Tellico Dam

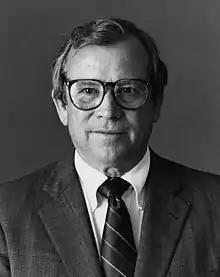
U.S. senator from Tennessee Howard Baker openly supported the completion of the Tellico Dam, and had referred to the snail darter as his "nemesis."

On August 12, 1973, a group of students led by UTK biology professor David Etnier conducted a study for possible endangered species via snorkeling in the Little Tennessee River during construction operations on Tellico Dam. Prior to the expedition, Etnier predicted up to ten endangered species occupied the proposed Tellico Reservoir basin. In the Coytee Springs shoal area of the Little Tennessee, Etnier identified several snail darters, to which in a later interview with the "Knoxville News Sentinel" suggested he "knew nobody had ever seen it before." Four months later, the Nixon administration passed the Endangered Species Act of 1973 (ESA), providing federal protection for endangered species from potential habitat destructions. By this point, the dam was well under construction and already over US$53 million (equivalent to $ in ) had been spent on the construction work, requiring an injunction to stop the building from continuing and the flooding to happen. On November 10, 1975, the snail darter was placed on the Endangered Species list by the United States Fish and Wildlife Service (FWS).